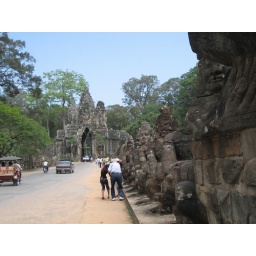
Creepy old white man with two supayoung Thai girls in slutty clothing hanging on him.